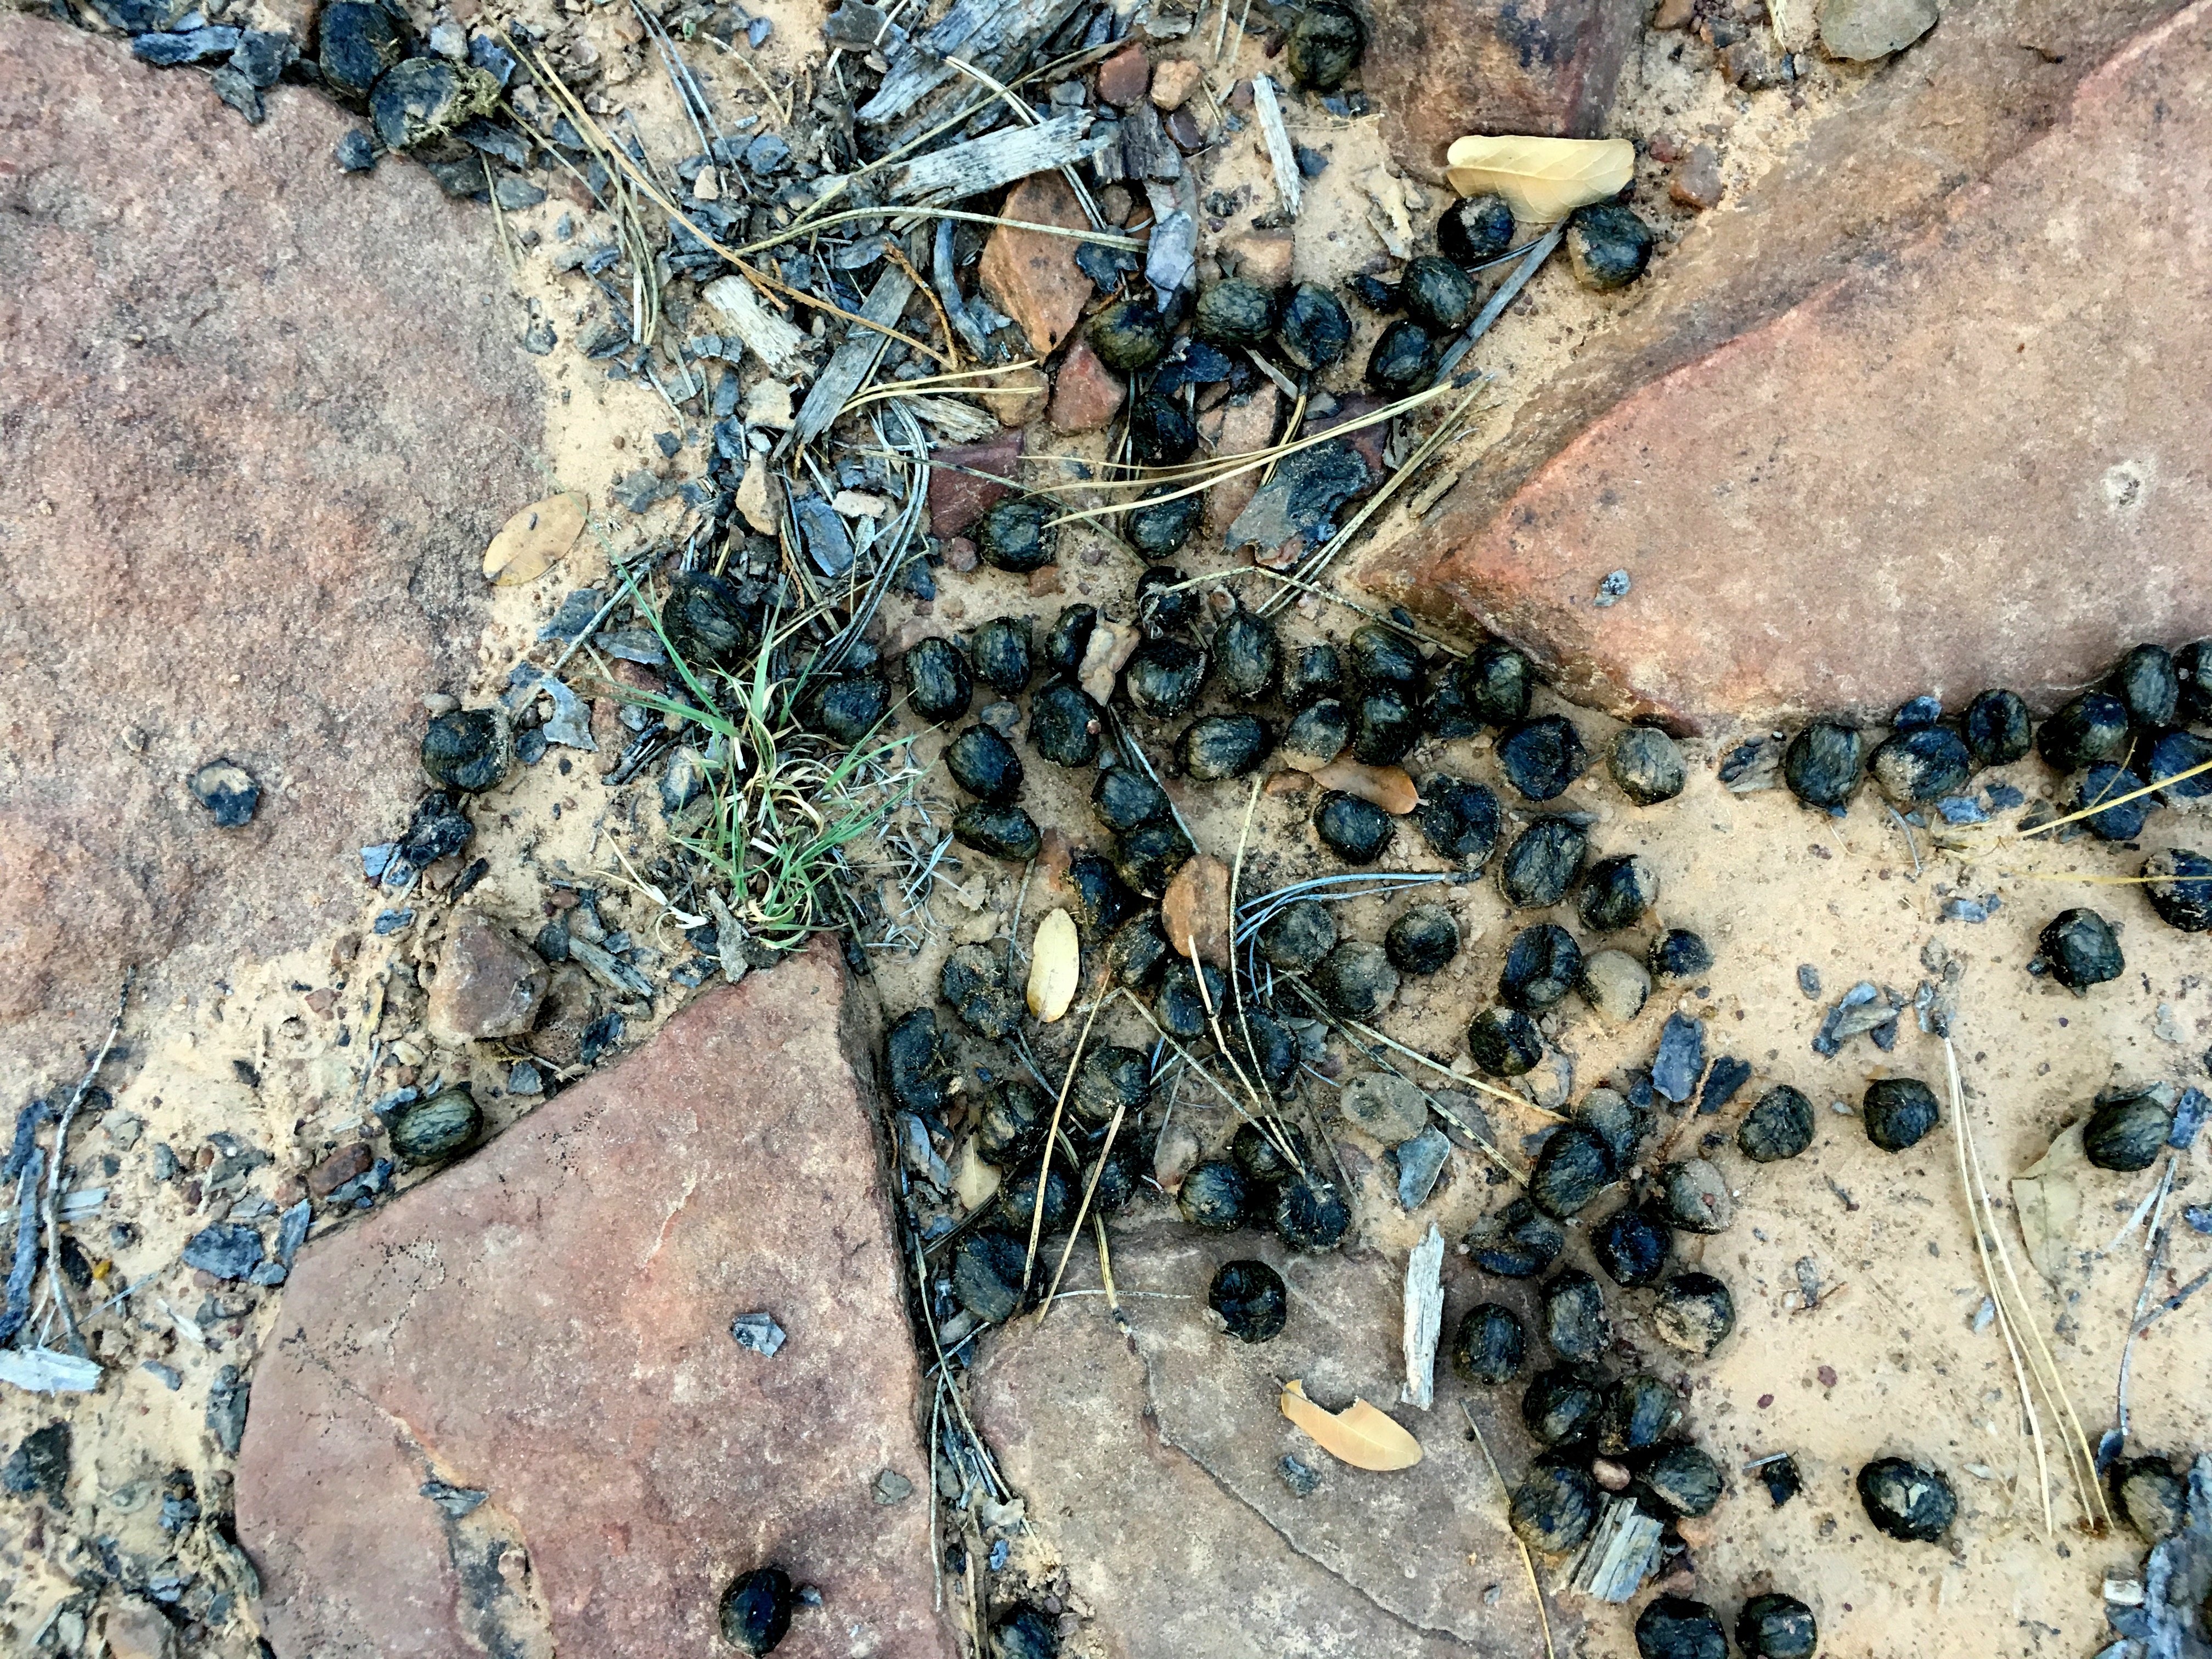
rock, wildlife, biology, soil, material, geology, aerial photography